2013 Malaysian Grand Prix

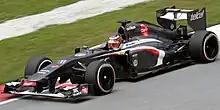
Nico Hülkenberg was given a new C32 chassis by the Sauber team.

Several teams made changes to their cars for the race. Sauber introduced a new C32 chassis for driver Nico Hülkenberg after a fuel-system fault prevented him from starting the Australian Grand Prix. Sauber modified the C32's engine cover to remove hot air from its engine and sidepods, and added a small vertical fin to improve airflow to the car's rear and diffuser's side channels. Red Bull installed extra cooling outlets on the centre of the RB9, to counter Malaysia's warm climate. Ferrari opened the exhausts on the F138 to improve the extraction of warm air from its sidepods. Mercedes changed the turning vanes and pillars under the F1 W04. Lotus introduced a new exhaust system on Räikkönen's E21 car and its endplate, main plane and revised upper flap, in addition to a revised diffuser with a gurney flap.